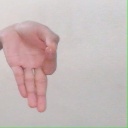
अक्षर: ज्ञ